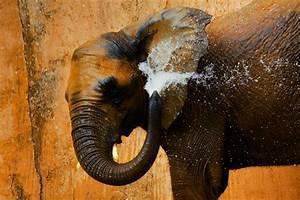
elephant